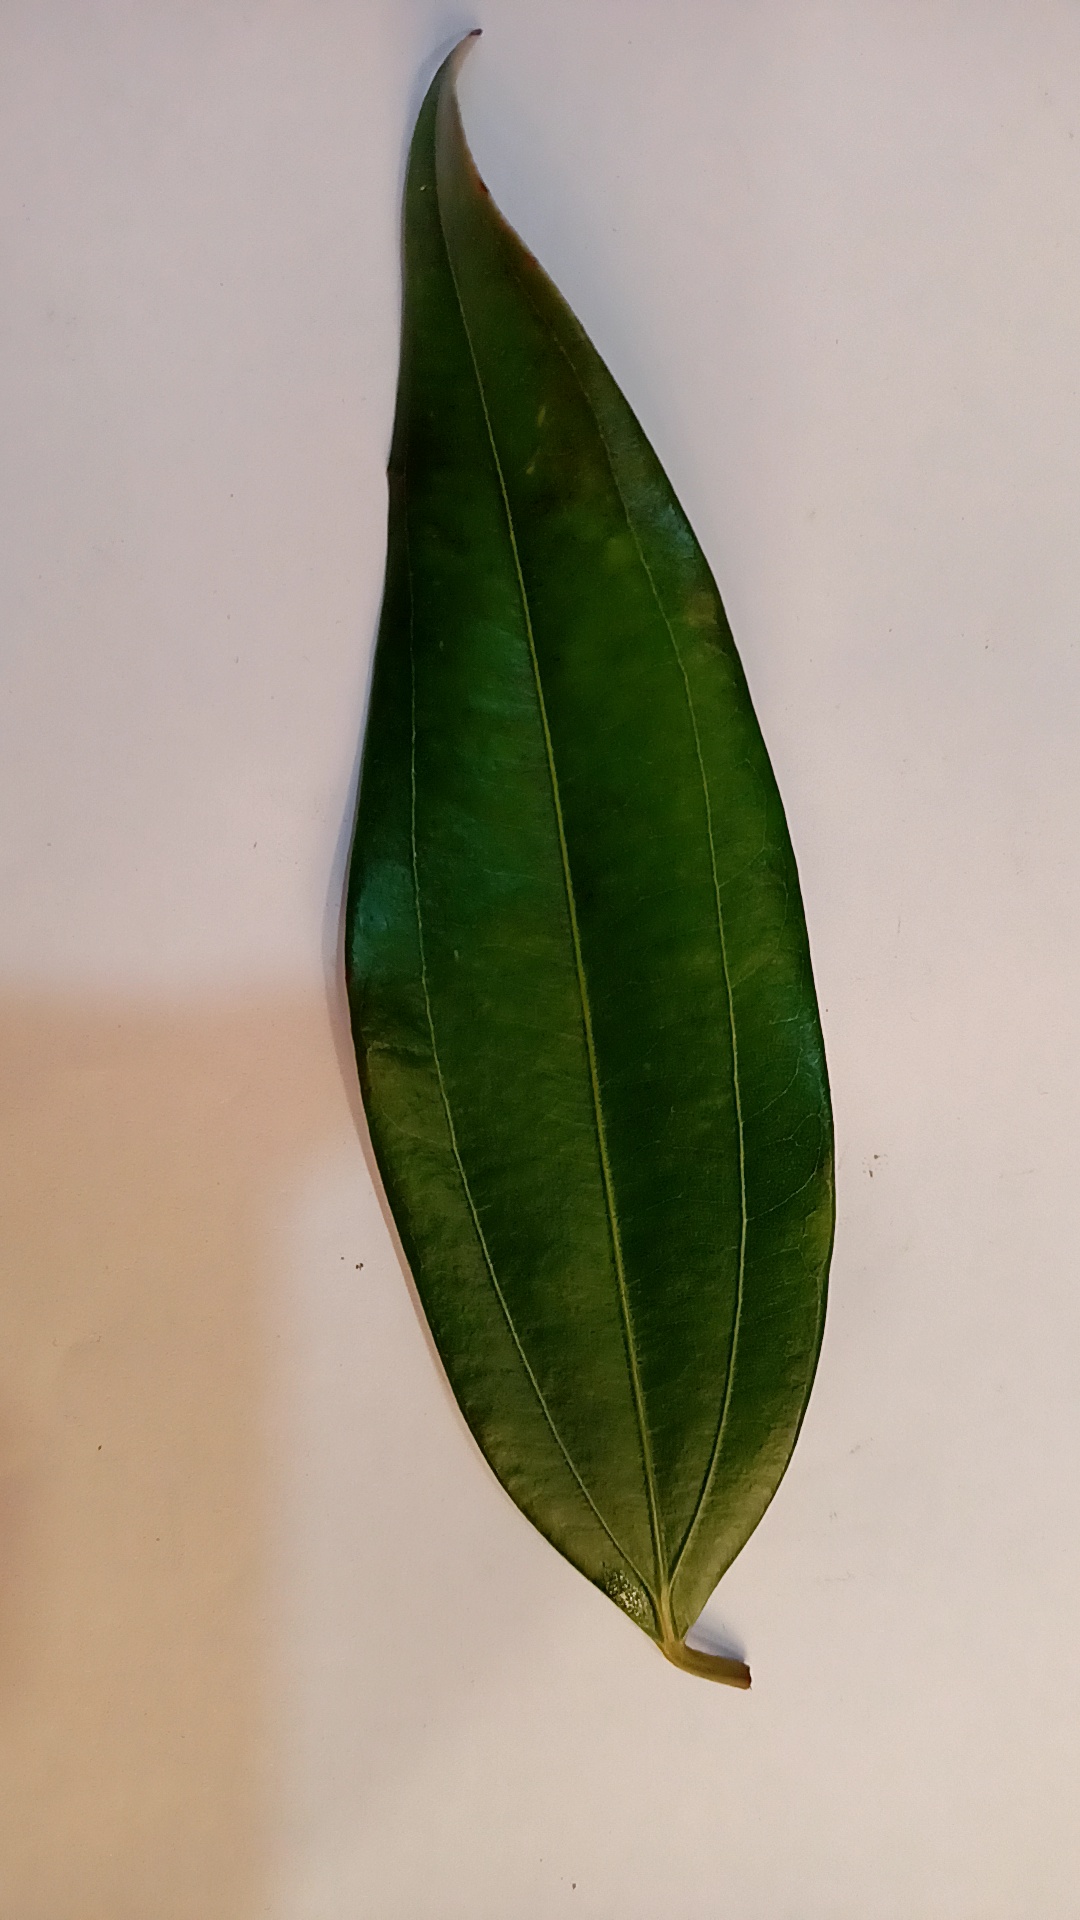
Label: Healthy